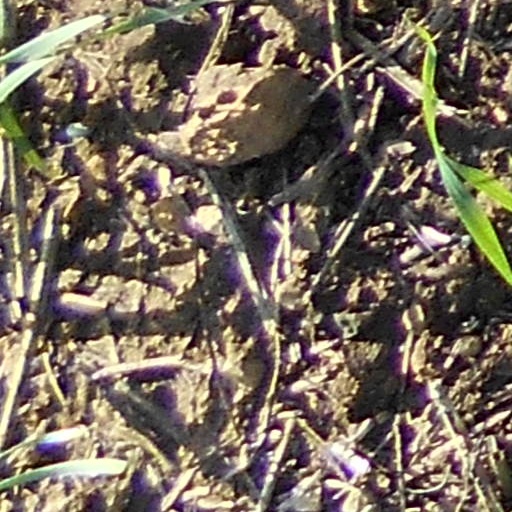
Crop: wheat